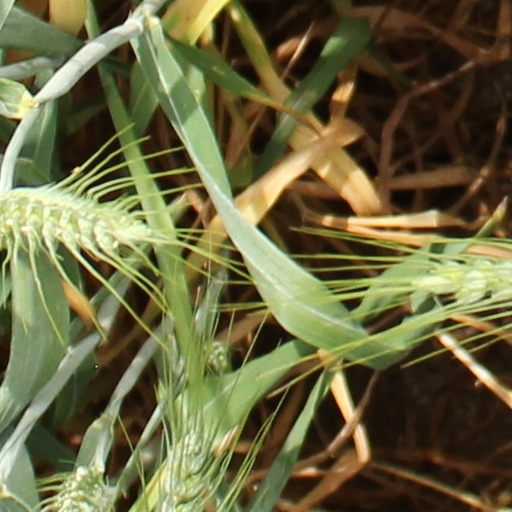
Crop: wheat